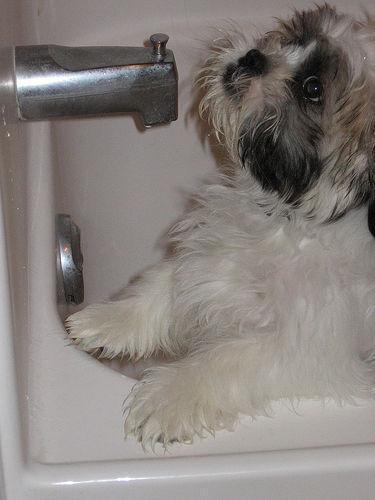
Shih-Tzu